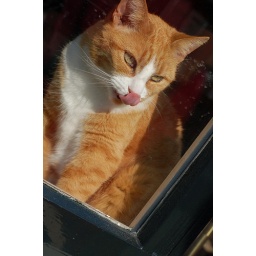
Edam cat in the window